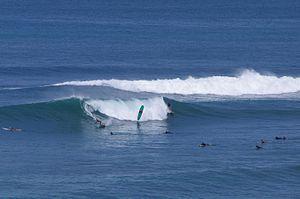
Surf à Guéthary été 2015
Guéthary est une commune française, située dans le département des Pyrénées-Atlantiques en région Nouvelle-Aquitaine.